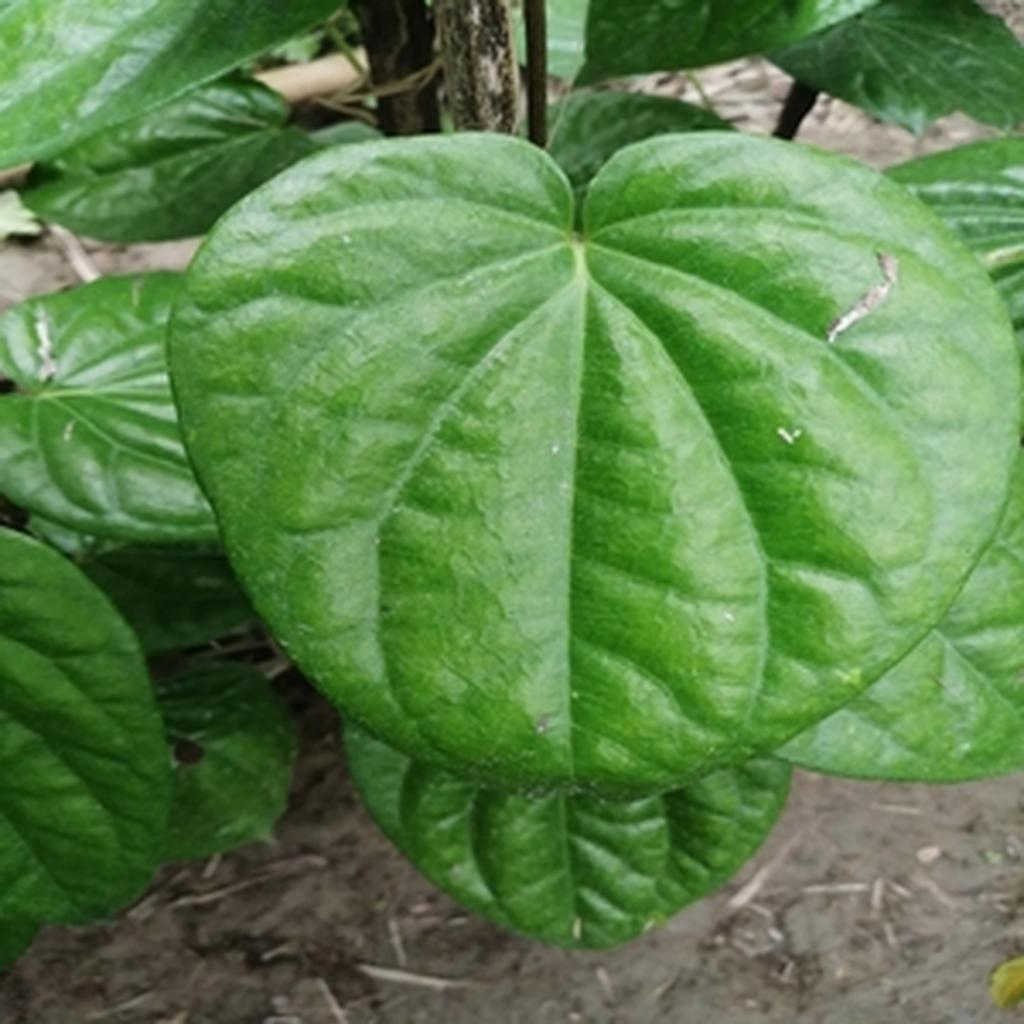
Label: Healthy_Leaf